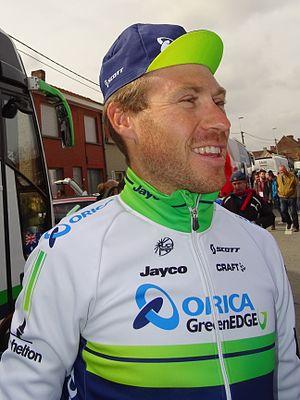
Reportage réalisé le vendredi 27 mars à l'occasion du départ et de l'arrivée du Grand Prix E3 2015 à Harelbeke, Belgique.
Mitchell Docker, né le 2 octobre 1986 à Melbourne, est un coureur cycliste australien, membre de l'équipe EF Pro Cycling.
La saison 2015 de l'équipe cycliste Orica-GreenEDGE est la quatrième de cette équipe.